Amy Totenberg

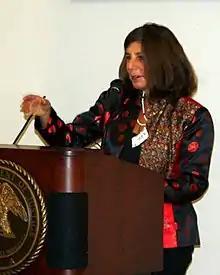
Totenberg in April 2015

Amy Mil Totenberg (born December 29, 1950) is a Senior United States district judge of the United States District Court for the Northern District of Georgia. She previously worked in private practice in Atlanta and also formerly served as a Special master for the United States District Court for the District of Maryland.